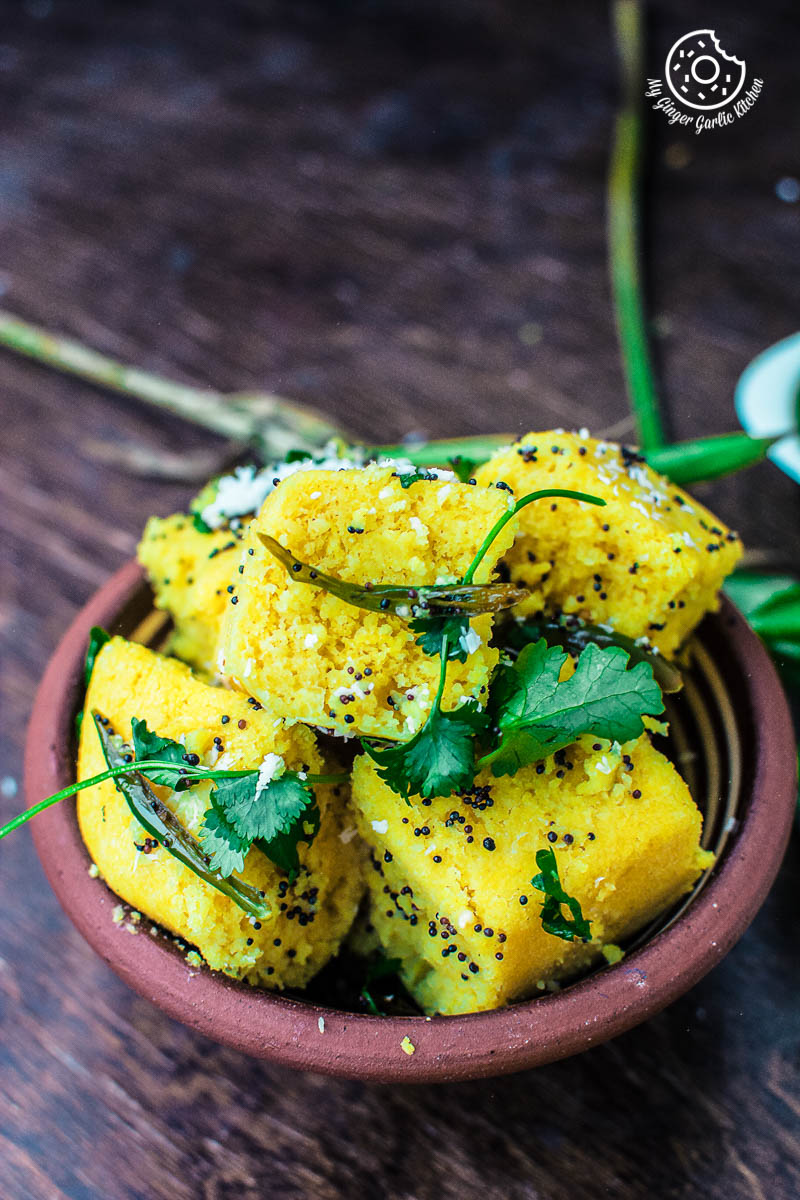
Dish: dhokla